Bill Sutch

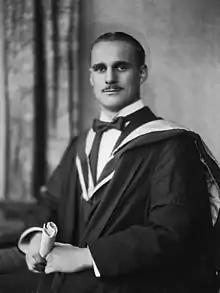
Sutch in 1931

In April 1933, Sutch was one of four people including Morva Williams, his future wife, who were reported missing in the Tararua Range during an attempt to be the first to follow a particular route during the winter season. The trip was scheduled to take two days, but they were delayed when two of the members were injured in a fall and all were forced to travel very slowly through some of the worst weather recorded, before finally making their way out more than two weeks later. Once they were noticed missing, the resultant search became the largest search and rescue operation in New Zealand up until that time, involving around 200 people.